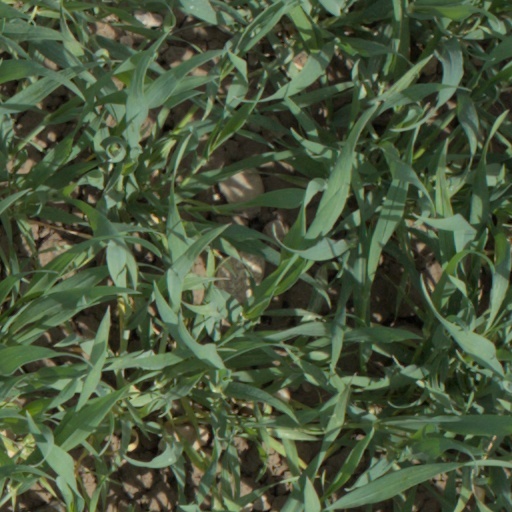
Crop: wheat